Allan Kemakeza

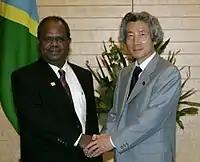
with Jun'ichirō Koizumi (at the Prime Minister's Official Residence on 11 July 2005)

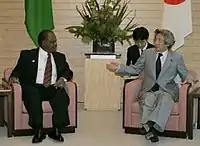
with Jun'ichirō Koizumi (at the Prime Minister's Official Residence on 11 July 2005)

Kemakeza was born on the island of Savo. He joined the police force in 1972 and served in various positions until he resigned in December 1988 in order to stand in the 1989 parliamentary election. He won a seat from Savo/Russel in that election, and in 1989, he was also appointed Minister for Police and Justice, serving in that position until 1990. From 1991 to 1993, he served as Minister for Housing and Government Services; he was re-elected in the May 1993 election and was Deputy Leader of the Opposition from 1993 to 1994. He was Minister for Forests, Environment & Conservation from 1995 to 1996. Re-elected to Parliament in the August 1997 election, he became Deputy Leader of the Opposition again in that year.